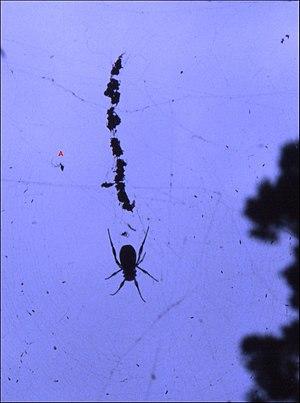
Nephila inaurata femelle, sur sa toile pourvue d'un stabilimentum linéaire vertical constitué de débris de proies en ""pelotes"". La Réunion. D'après une diapositive."
Le stabilimentum est aussi appelé « décoration ». C'est une structure visible sur la toile de certaines araignées, composée de fils de soie avec parfois différents débris. La structure est plus dense et plus opaque que le reste de la toile et suit généralement un motif en zigzag, comme le ferait une couture. La forme et la fonction semblent cependant varier selon les espèces. On rencontre des stabilimenta en spirale, en ligne verticale, en croix, etc. Il pourrait servir à prévenir des accidents ou à se camoufler des prédateurs, à attirer des proies ou à stabiliser la toile.